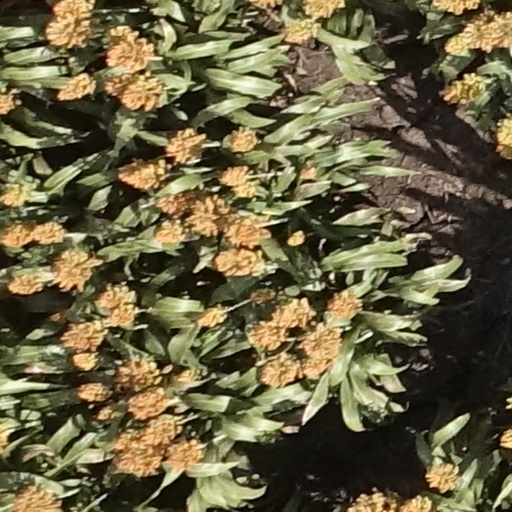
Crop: sorghum